Tayum Church

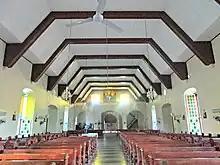
Church interior in 2015

The church of Tayum, unlike the majority of Spanish-era churches in the country, was founded and built by Secular priests to Christianize the indigenous Tinguians in the region during the 19th century. Other examples of churches erected by the Secular priests in the Philippines during the above-mentioned era are the Manila Cathedral, Quiapo Church and the San Juan de Dios Church.